Samsung Notebook

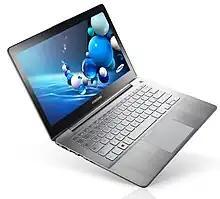
Series 7 Ultra (2012)

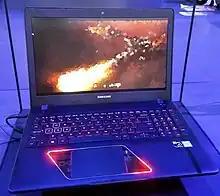
Notebook Odyssey (2017)

Samsung Notebook M is a budget entry-level ultrabook. It runs Windows 10 S.